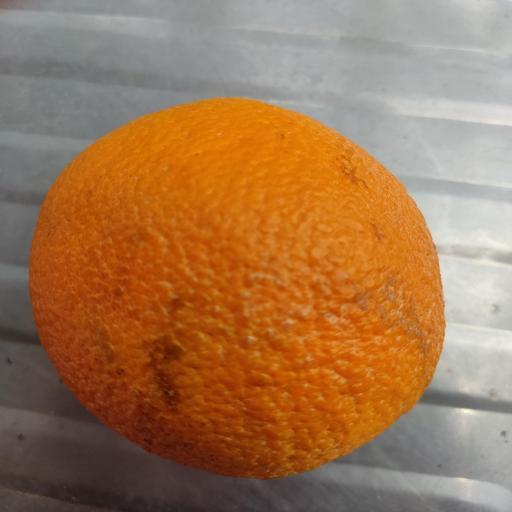
Crop type: Malta